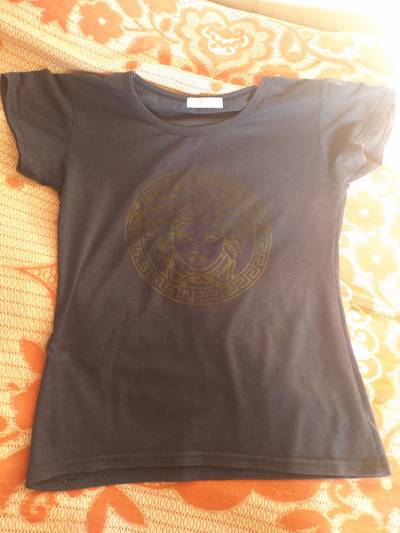
Waste category: clothes